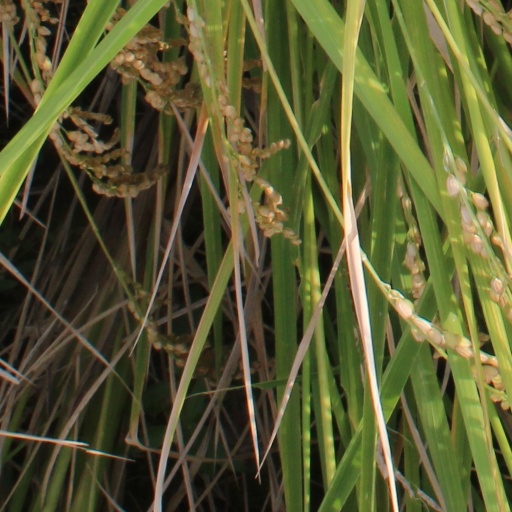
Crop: rice